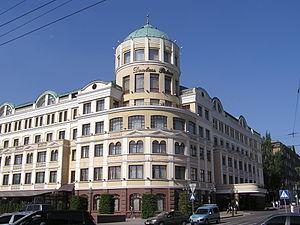
La place Lénine est la place principale de la ville russophone de Donetsk en Ukraine. Elle se trouve en plein centre-ville dans le raïon de Vorochilov. Alors que nombre de rues, places et boulevards portant le nom de Lénine dans l'espace post-soviétique ont été débaptisés, celle-ci a conservé son nom. Une statue de Lénine s'y trouve.